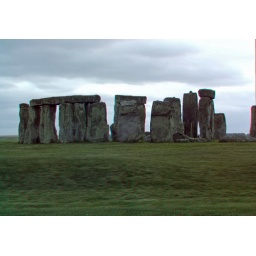
Stonehenge in anaglyph 3D stereo red cyan glasses needed